Ulster Bank

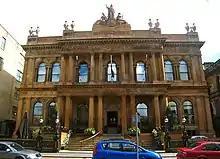
Former Ulster Bank headquarters on Waring Street in Belfast, today the Merchant Hotel (2010)

Ulster Bank is one of the traditional Big Four Irish clearing banks. The Ulster Bank Group was subdivided into two separate legal entities: National Westminster Bank Plc, trading as Ulster Bank (registered in England and Wales and operating in Northern Ireland); and, until April 2023, Ulster Bank Ireland DAC (registered in the Republic of Ireland). Prior to the closure of Ulster Bank in the Republic of Ireland in April 2023, the headquarters of Ulster Bank in the Republic of Ireland were located on George's Quay, Dublin, whilst the headquarters of Ulster Bank Northern Ireland are in Donegall Square East, Belfast, and it maintains a large sector of the financial services in both the UK and the Republic of Ireland.